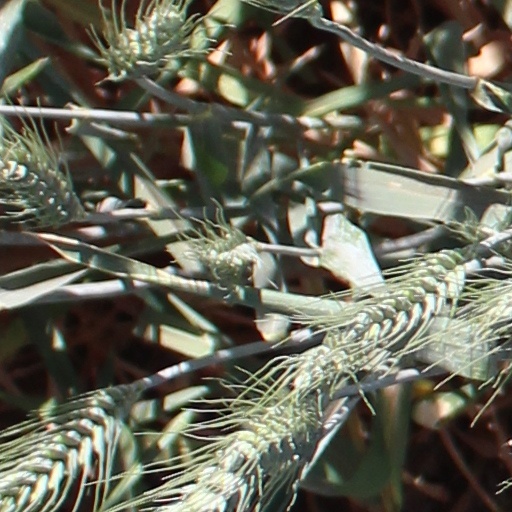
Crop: wheat